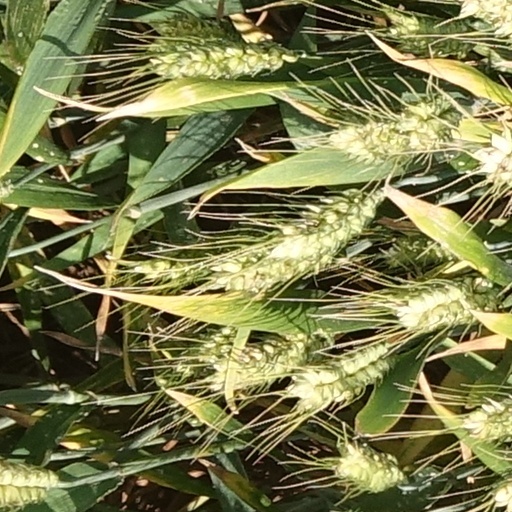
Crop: wheat